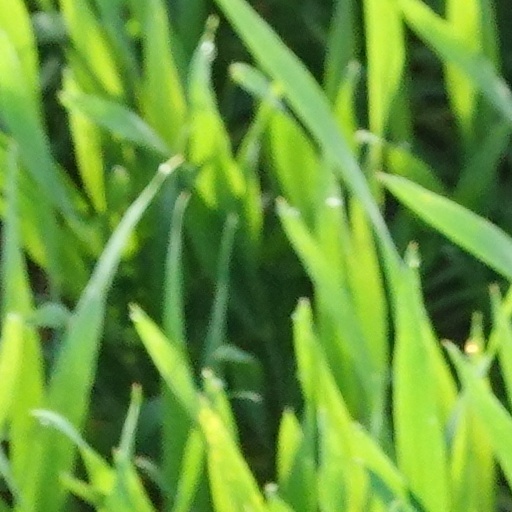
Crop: wheat